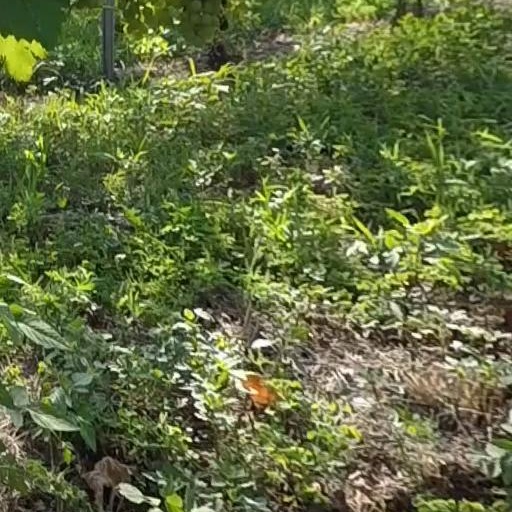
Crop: grape